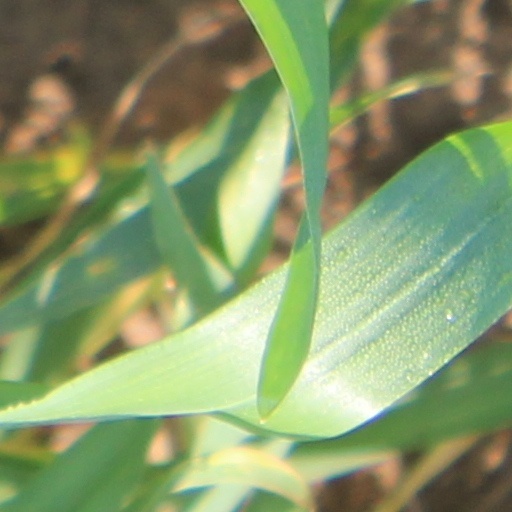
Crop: wheat